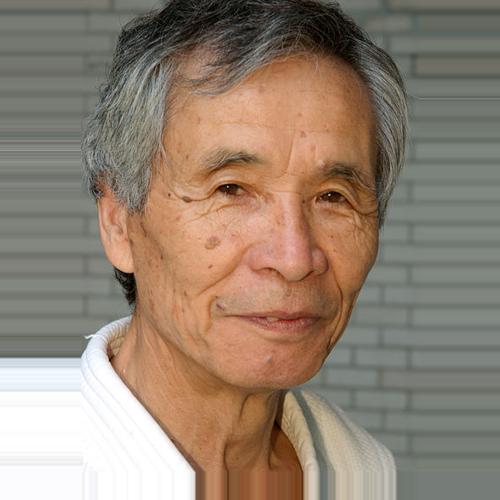
Age: 70